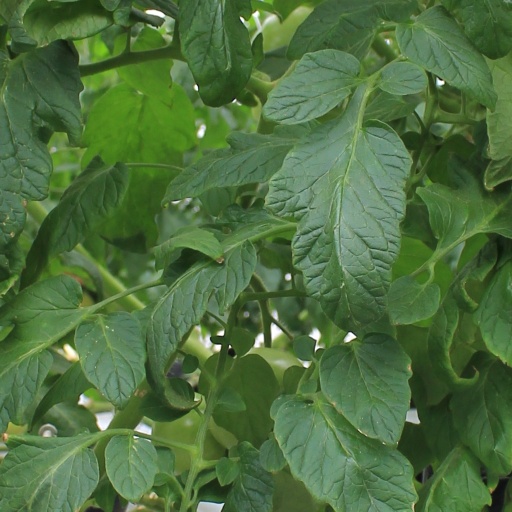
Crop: tomato